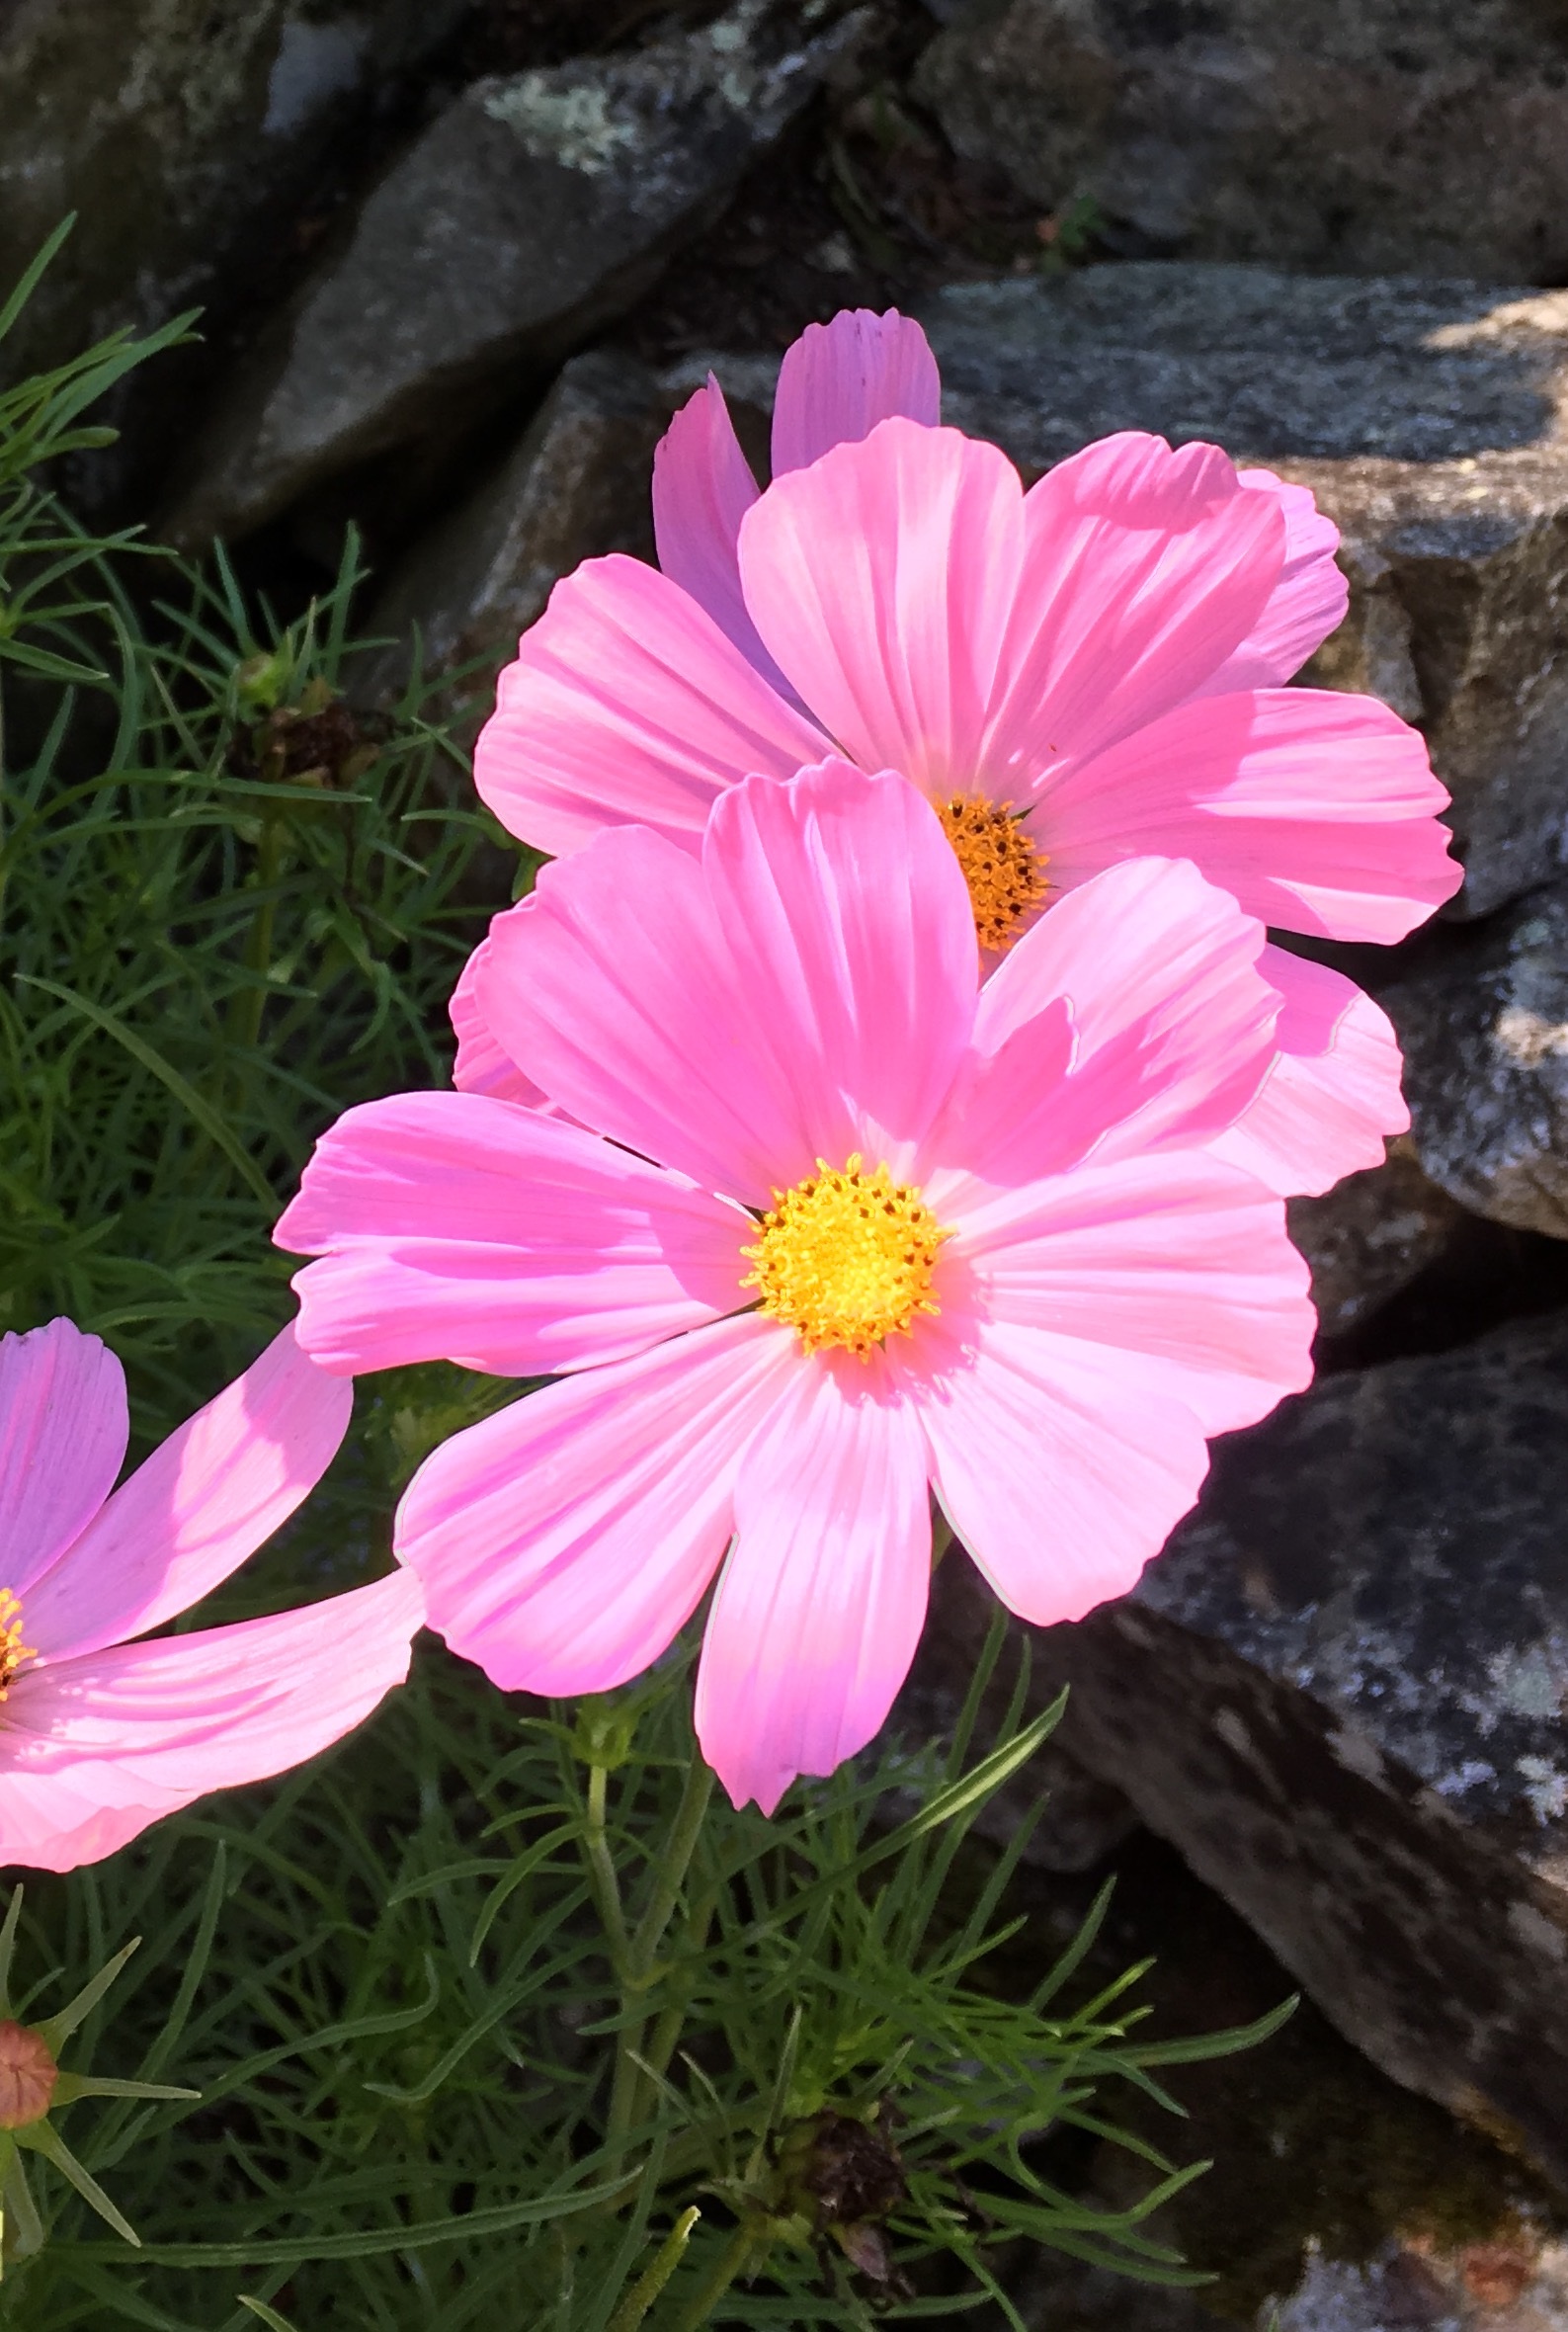
blossom, plant, flower, petal, bloom, foliage, love, decoration, green, macro, cosmo, romantic, botany, colorful, pink, close, wedding, flora, wildflower, birthday, macro photography, flowering plant, daisy family, annual plant, land plant, garden cosmos